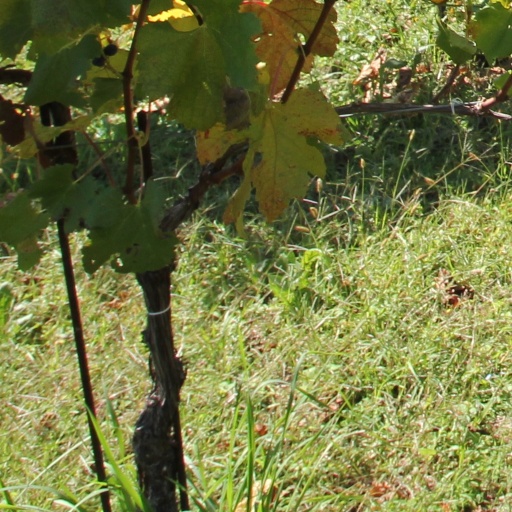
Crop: grape